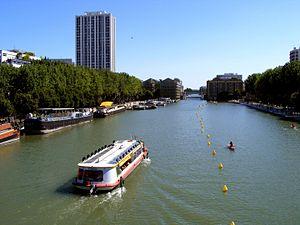
Le bassin de la Villette depuis la passerelle centrale en direction des anciens magasins généraux
Le bassin de la Villette est le plus grand plan d'eau artificiel de Paris. Il a été mis en eau le 2 décembre 1808. Situé dans le 19ᵉ arrondissement de la capitale, il relie le canal de l'Ourcq au canal Saint-Martin et constitue l'un des éléments du réseau des canaux parisiens.